Watchet

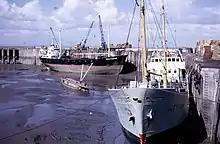
Commercial shipping in the harbour in 1973

Watchet is believed to be the place where Saint Decuman was killed around 706 and its parish church is dedicated to him. At the time of the "Domesday Book" Watchet was part of the estate held by William de Moyon. The parish of Watchet was in the Williton and Freemanners Hundred in the Middle Ages.